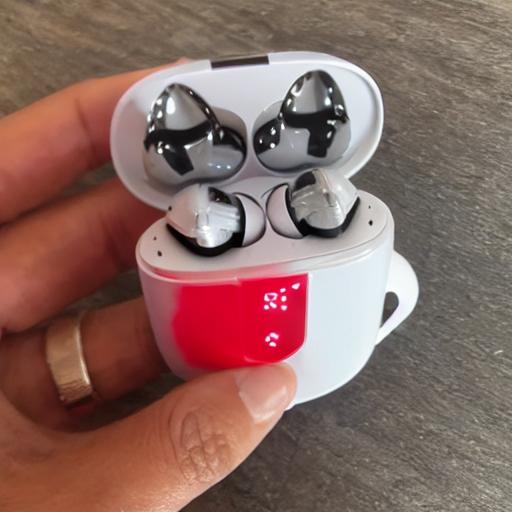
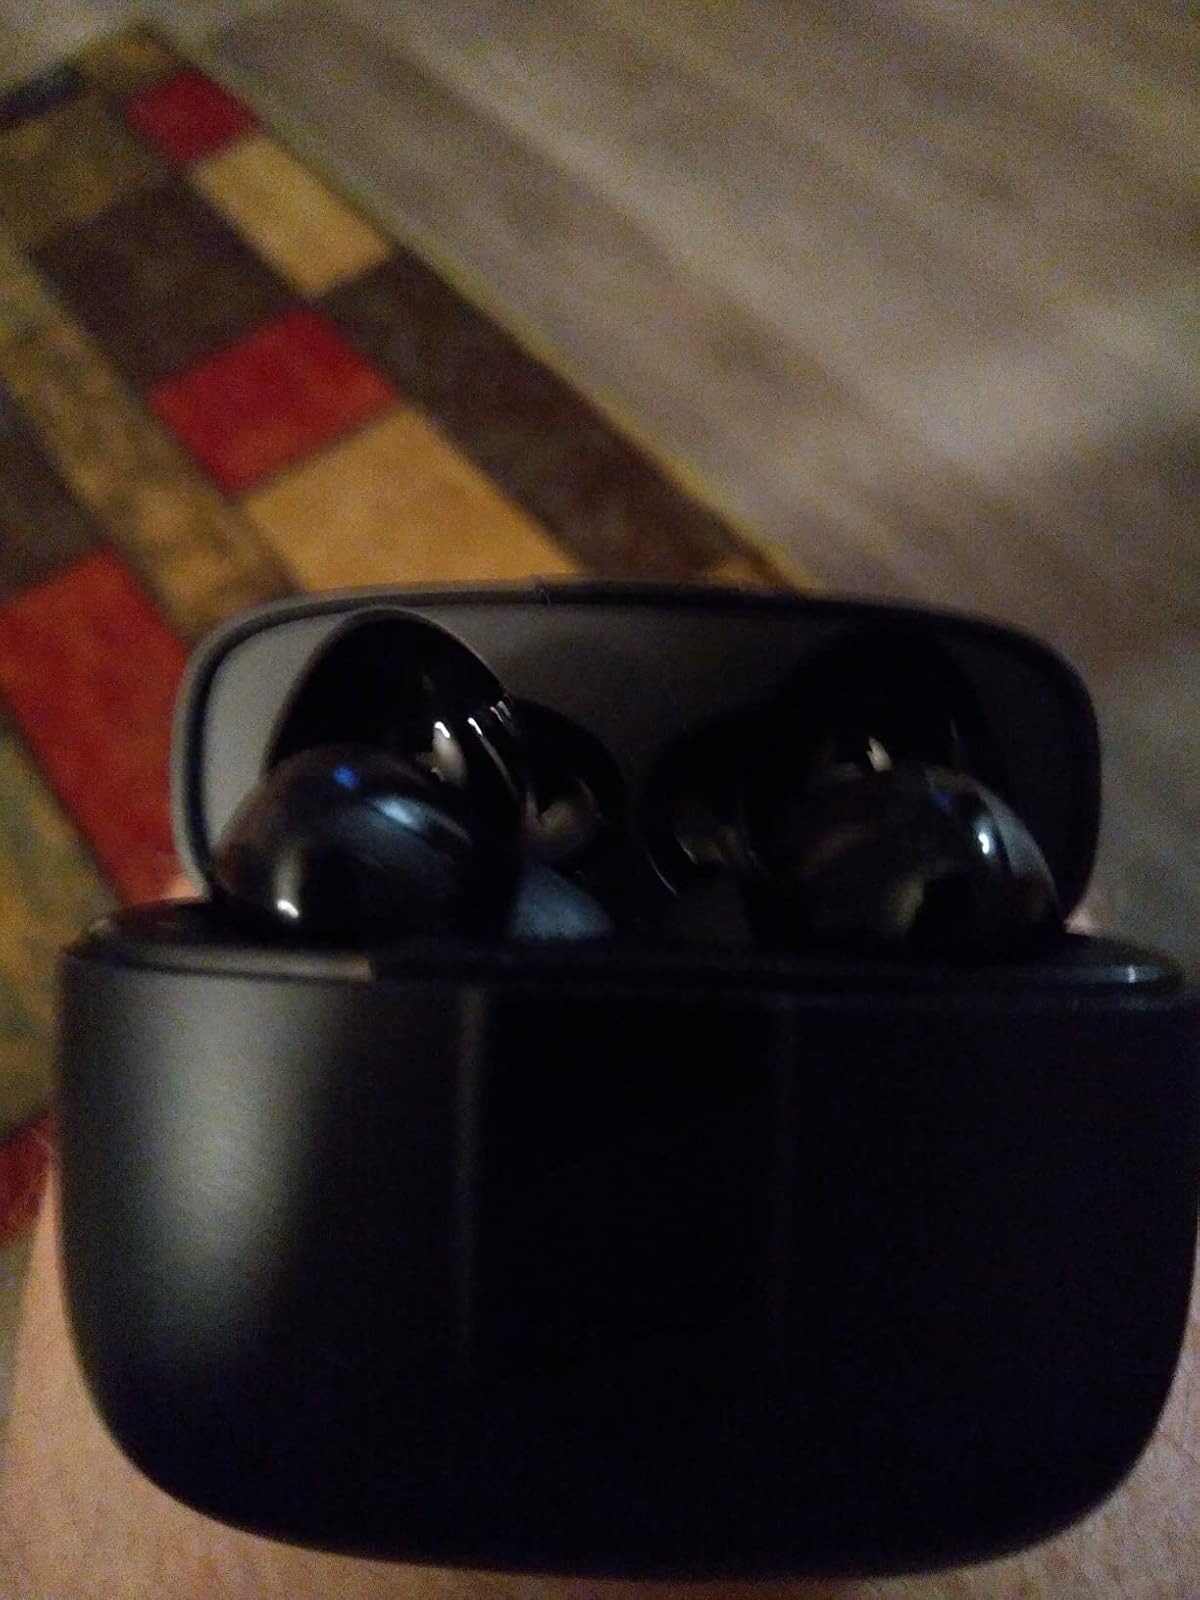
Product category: earbuds
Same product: no